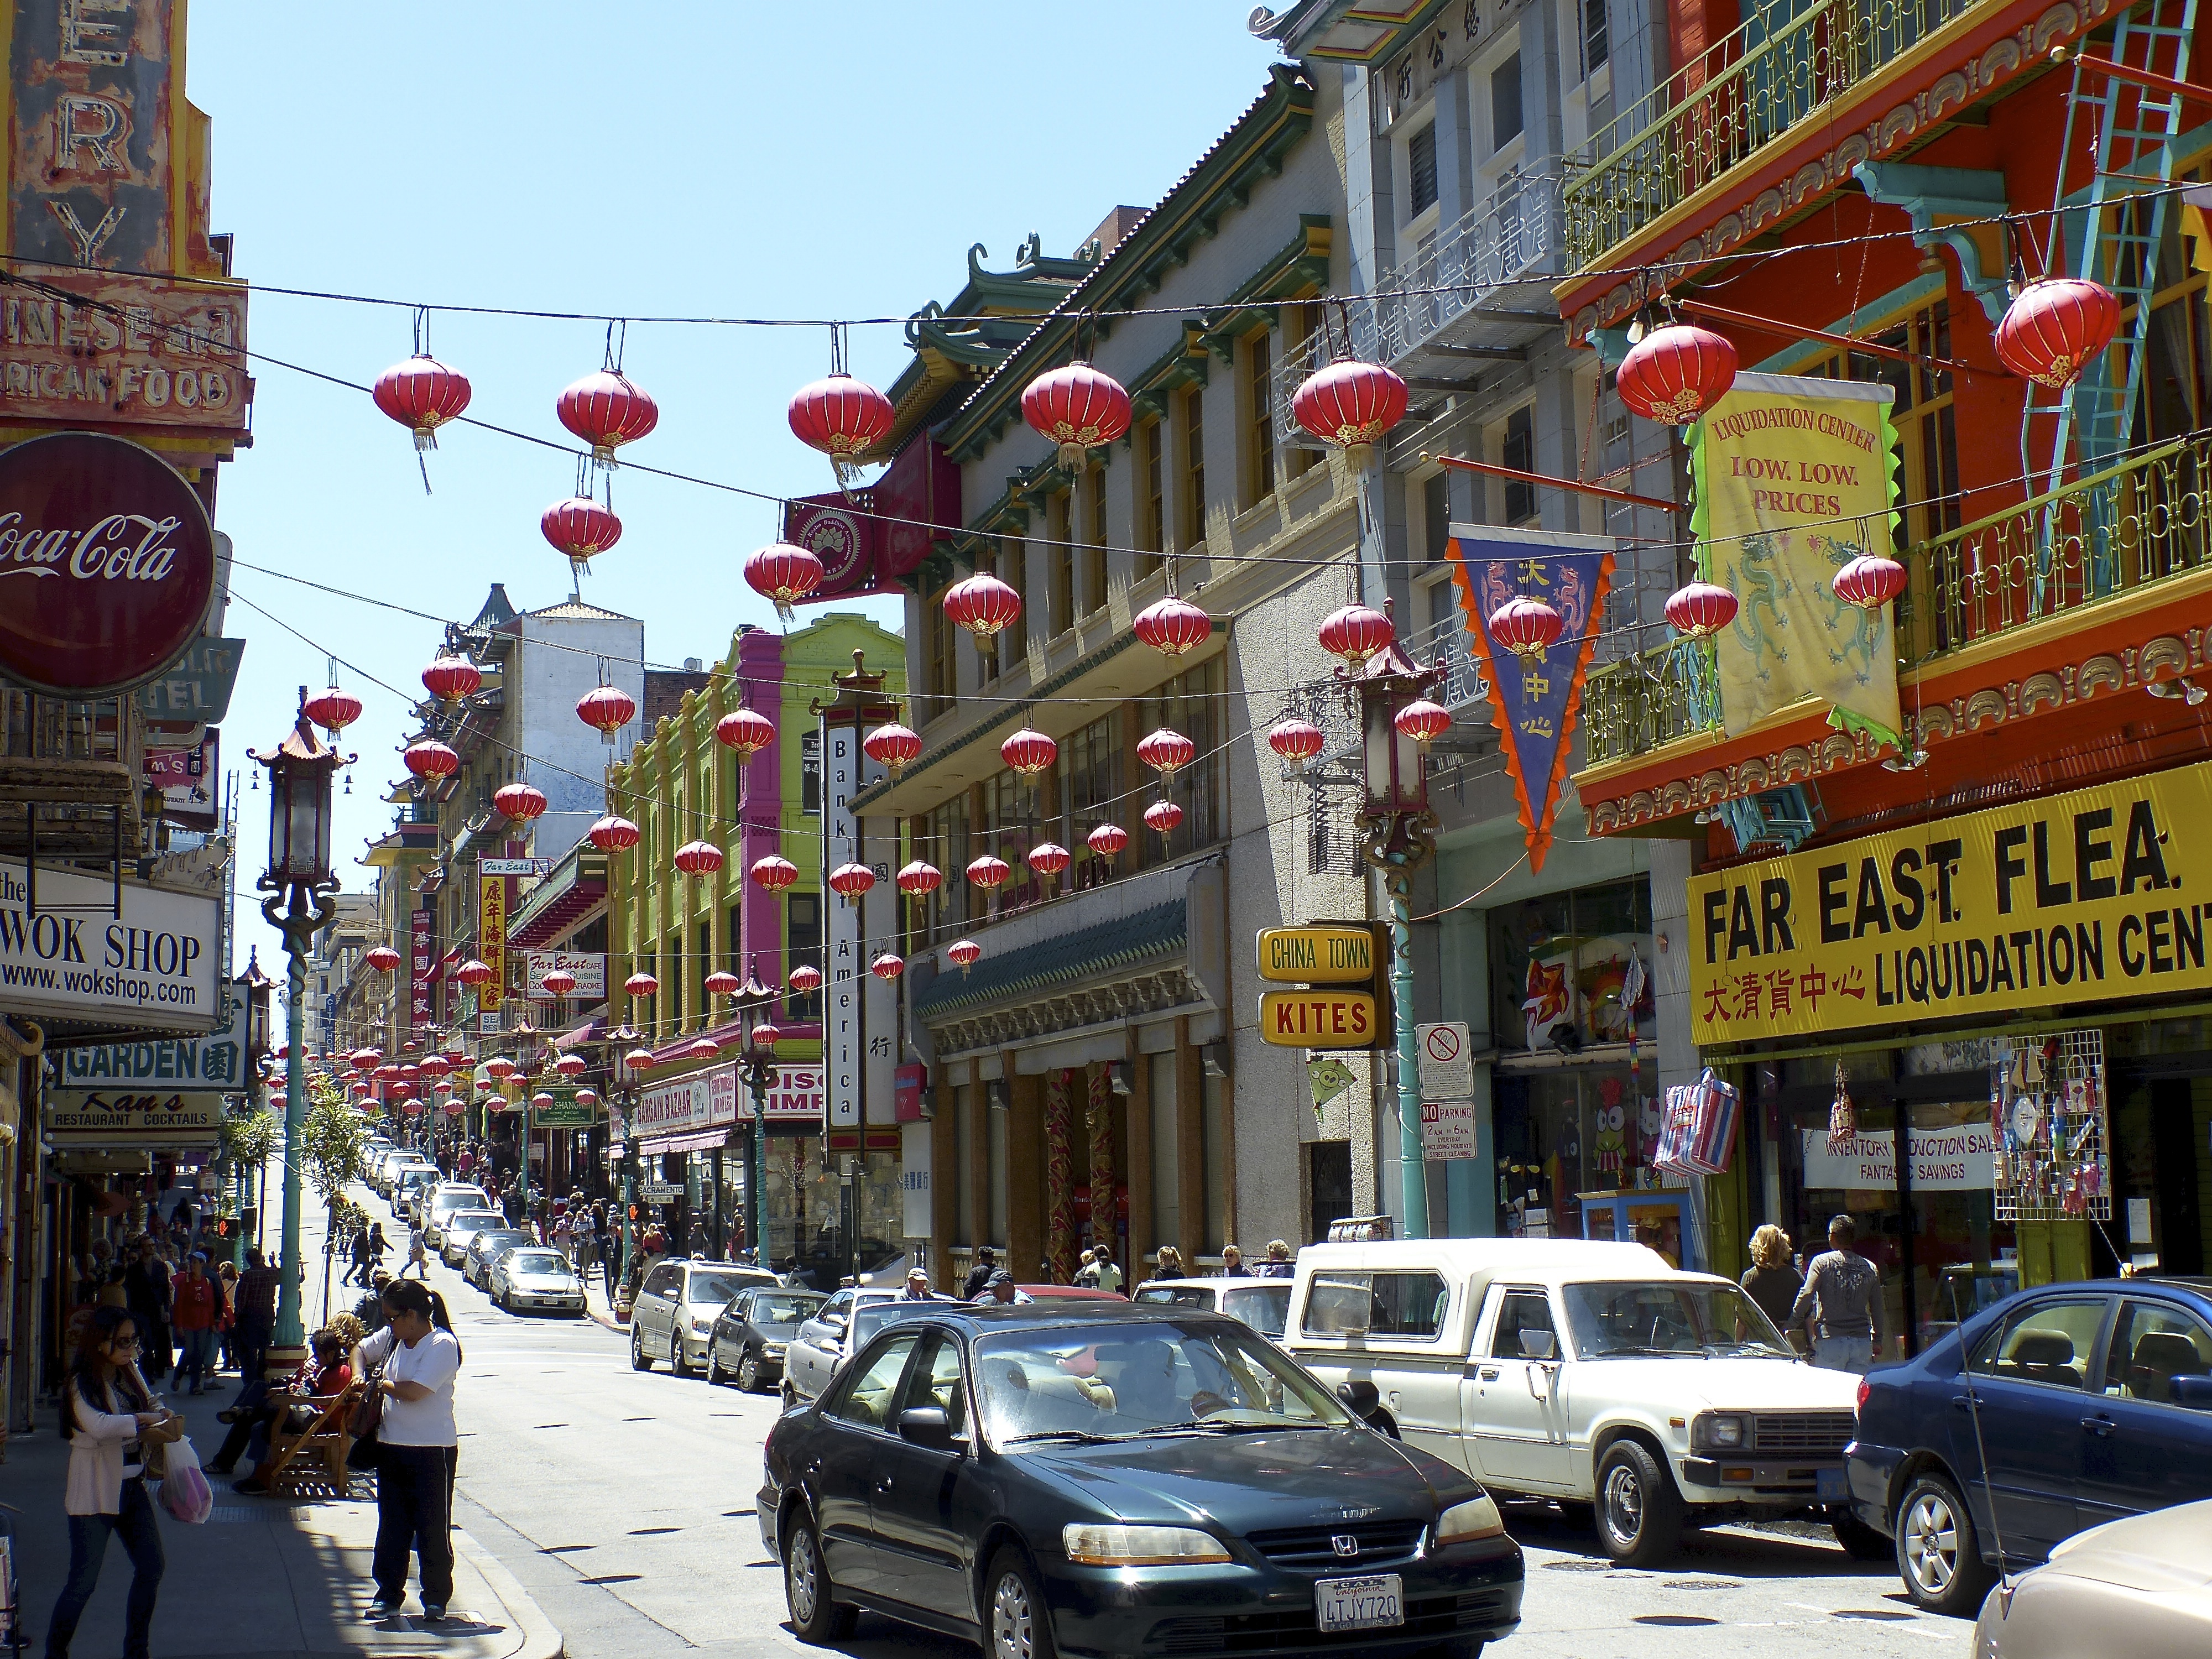
pedestrian, road, street, town, city, cityscape, downtown, travel, plaza, usa, market, shopping, california, sanfrancisco, infrastructure, chinatown, neighbourhood, urban area, human settlement